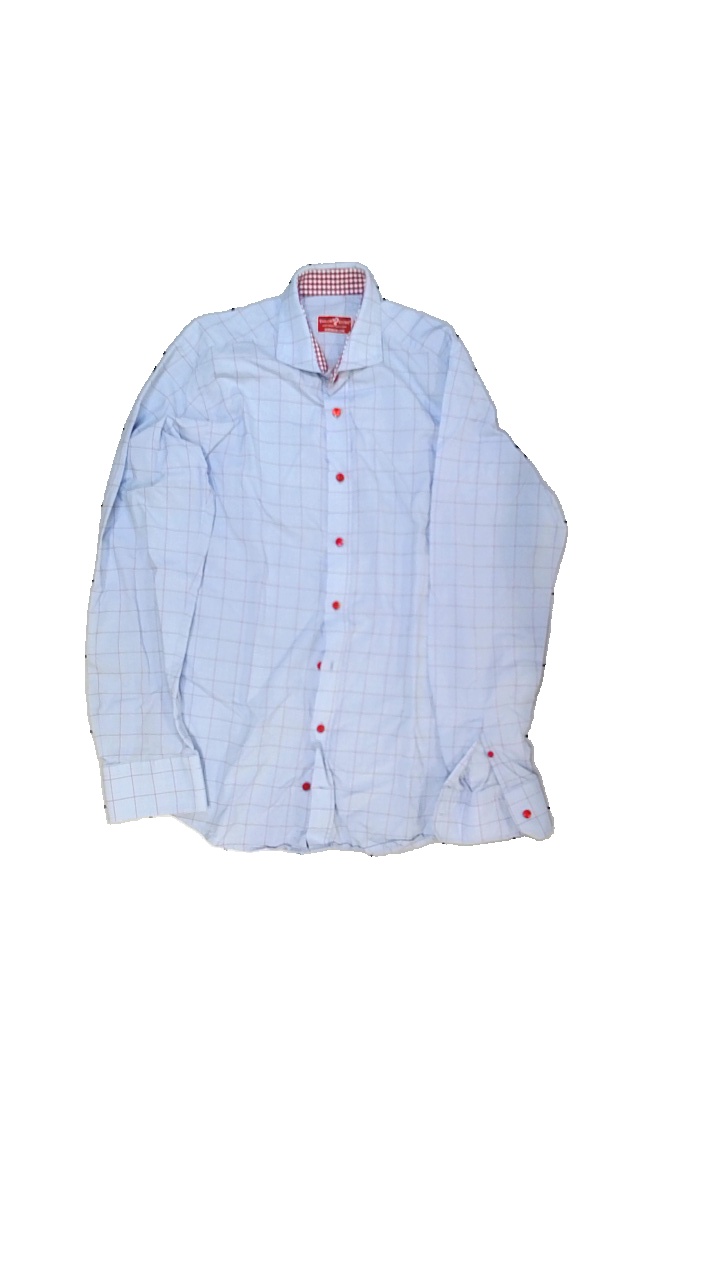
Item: Shirt (Men)
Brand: Tailor Store
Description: Rutig skjorta med röda knappar
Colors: Blue, Red
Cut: Regular
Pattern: Checkered print
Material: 100% bomull
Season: All
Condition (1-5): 3
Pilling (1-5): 5
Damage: Smuts fläckar på ärm
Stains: Minor
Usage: Export
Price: <50